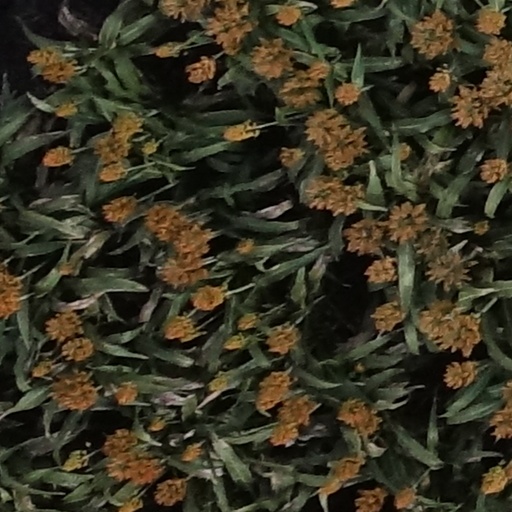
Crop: sorghum